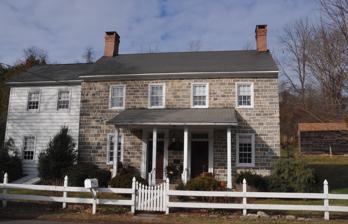
Building: George Hunt House
Country: United States of America
Year built: 1825
Historic house in New Jersey, United States United States historic place George Hunt House U.S. National Register of Historic Places New Jersey Register of Historic Places Show map of Warren County, New Jersey Show map of New Jersey Show map of the United States Location 135 Warren Glen Road, Pohatcong Township, New Jersey Nearest city Alpha, New Jersey Coordinates 40°35′54″N 75°10′57″W / 40.59833°N 75.18250°W / 40.59833; -75.18250 ( George Hunt House ) Area 2 acres (0.81 ha) Built c. 1825 Built by Samuel Loveral Architectural style I-house NRHP reference No. 79001531 NJRHP No. 2791 Significant dates Added to NRHP September 12, 1979 Designated NJRHP July 5, 1979 The George Hunt House is a historic farmhouse located southwest of the borough of Alpha at 135 Warren Glen Road in Pohatcong Township in Warren County, New Jersey . It was built around 1825 near the confluence of the Musconetcong River with the Delaware River . The house was added to the National Register of Historic Places on September 12, 1979, for its significance in architecture. History and description George Hunt (1799–1861) was a farmer, the third generation of the Hunt family to live and farm here. The two and one-half story limestone house was possibly built by Samuel Loveral. It has a typical I-house style. John Hunt (1830–1905) inherited the property and rebuilt the kitchen. See also National Register of Historic Places listings in Warren County, New Jersey References